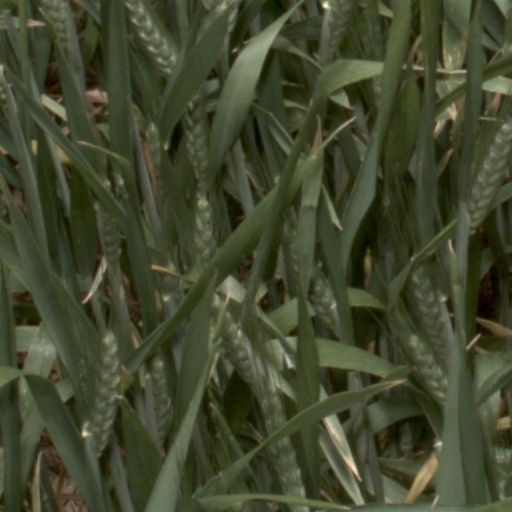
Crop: wheat